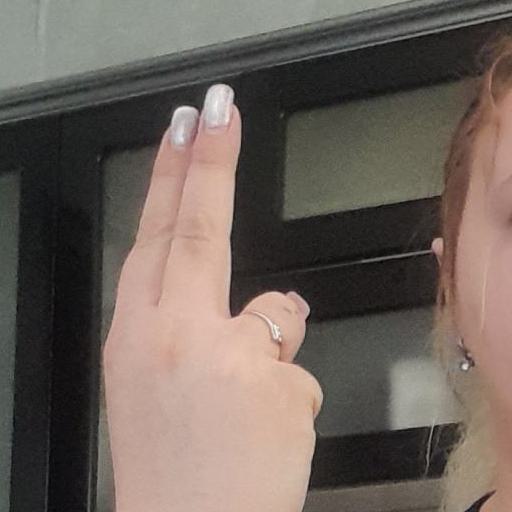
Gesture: two_up_inverted